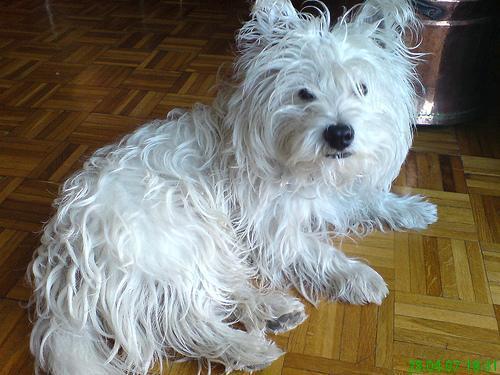
West_Highland_white_terrier